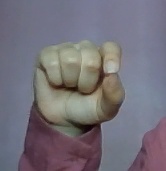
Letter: fa